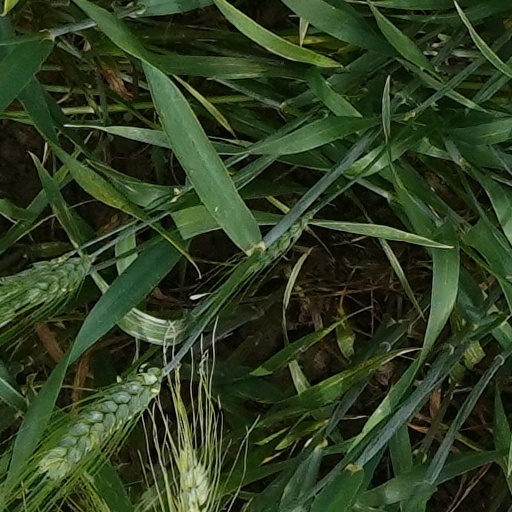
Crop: wheat